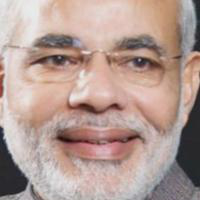
Age group: age 56-65